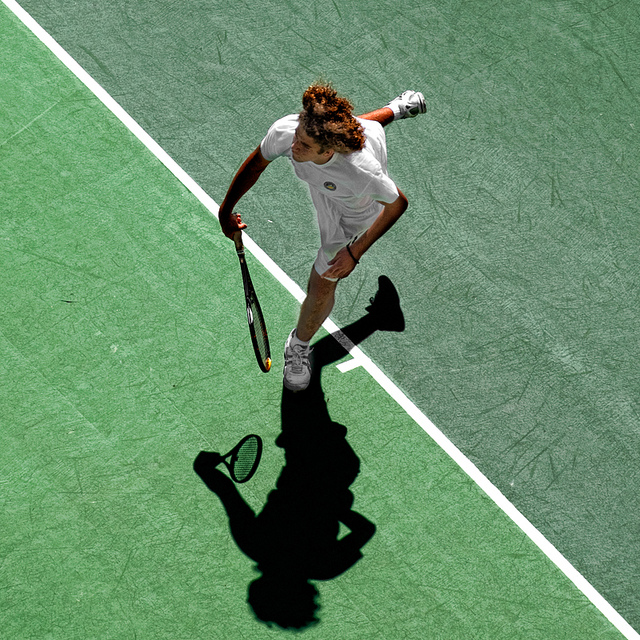
user: Given an image and a question. Answer the question in a short answer. Question: What is it called when you have no points in this sport? Short Answer:
assistant: love